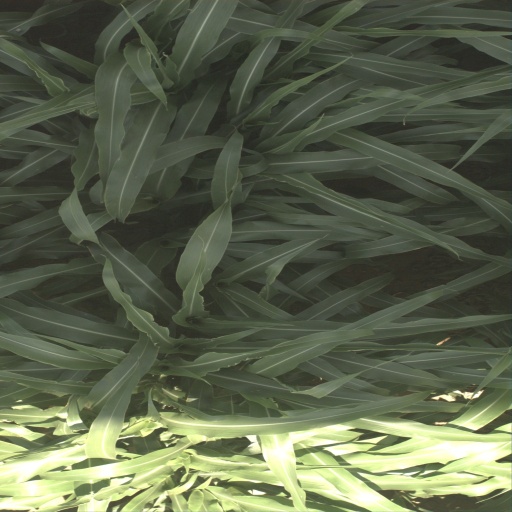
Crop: sorghum